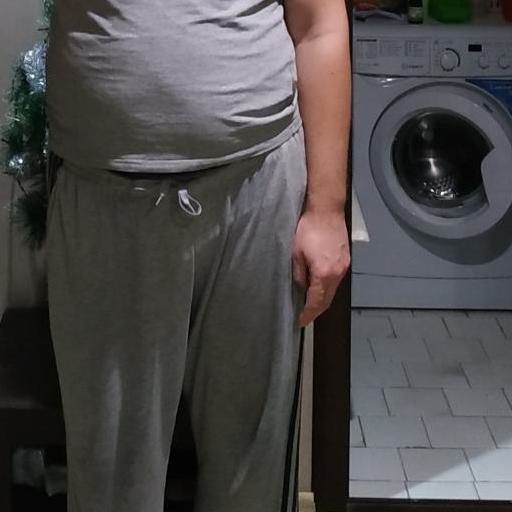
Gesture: no_gesture